Blue Diamond Affair

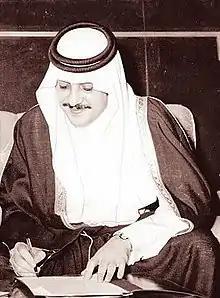
Faisal bin Fahd (1978)

The Blue Diamond Affair was an international incident between Saudi Arabia and Thailand triggered by the 1989 theft of gems belonging to the House of Saud by a Thai employee. The affair has soured relations between the two nations for over 30 years.